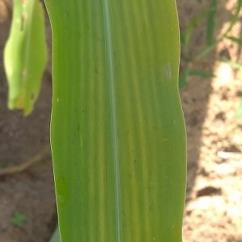
Crop: Maize
Condition: stripe-d